Polyvinylcarbazole

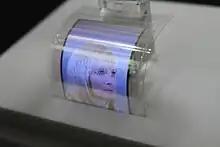
Display based on organic light emitting diodes

Due to its high price and special properties, the use of PVK is limited to special areas. It is used in insulation technology, electrophotography (e.g. in copiers and laser printers), for the fabrication of polymer photonic crystals, for organic light-emitting diodes and photovoltaic devices. In addition, PVK is a well researched component in photorefractive polymers and therefore plays an important role in holography. Another application is the production of cooking-proof copolymers with styrene.